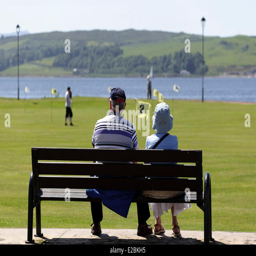
a couple sitting on bench watching a game of pitch and putt in the seaside town beside bodies of water